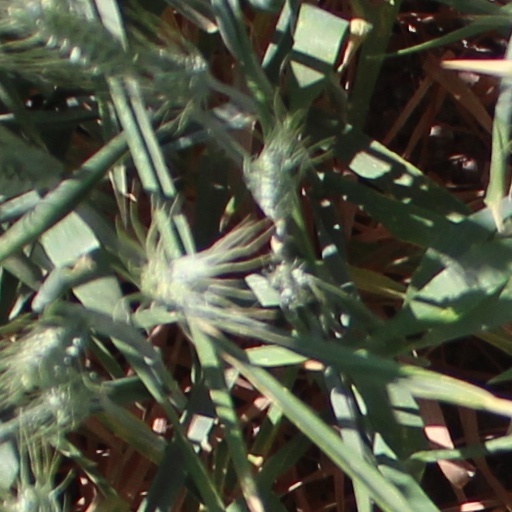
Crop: wheat